Angaara

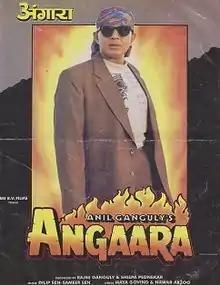

Angaara is a 1996 Indian Hindi-language action film directed by Anil Ganguly, and starring Mithun Chakraborty, Rupali Ganguly, Sadashiv Amrapurkar. The film's music was by the duo Dilip Sen and Sameer Sen. It did not do well at the box office.